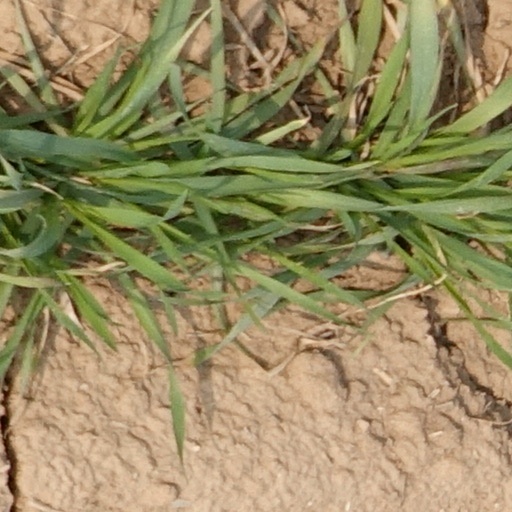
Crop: wheat